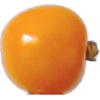
Label: Physalis 1